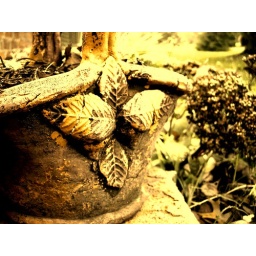
i found this random little basket flower pot thing in our backyard a few days ago...